Avacha Bay

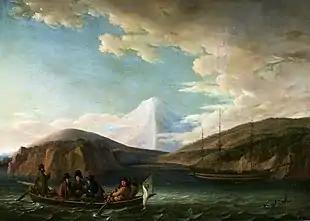
"Adam Johann von Krusenstern in Avacha Bay" by Friedrich Georg Weitsch, c. 1806, National Museum in Warsaw

Avacha Bay is a Pacific Ocean bay on the southeastern coast of the Kamchatka Peninsula. It is long and wide (at the mouth), with a maximum depth of .